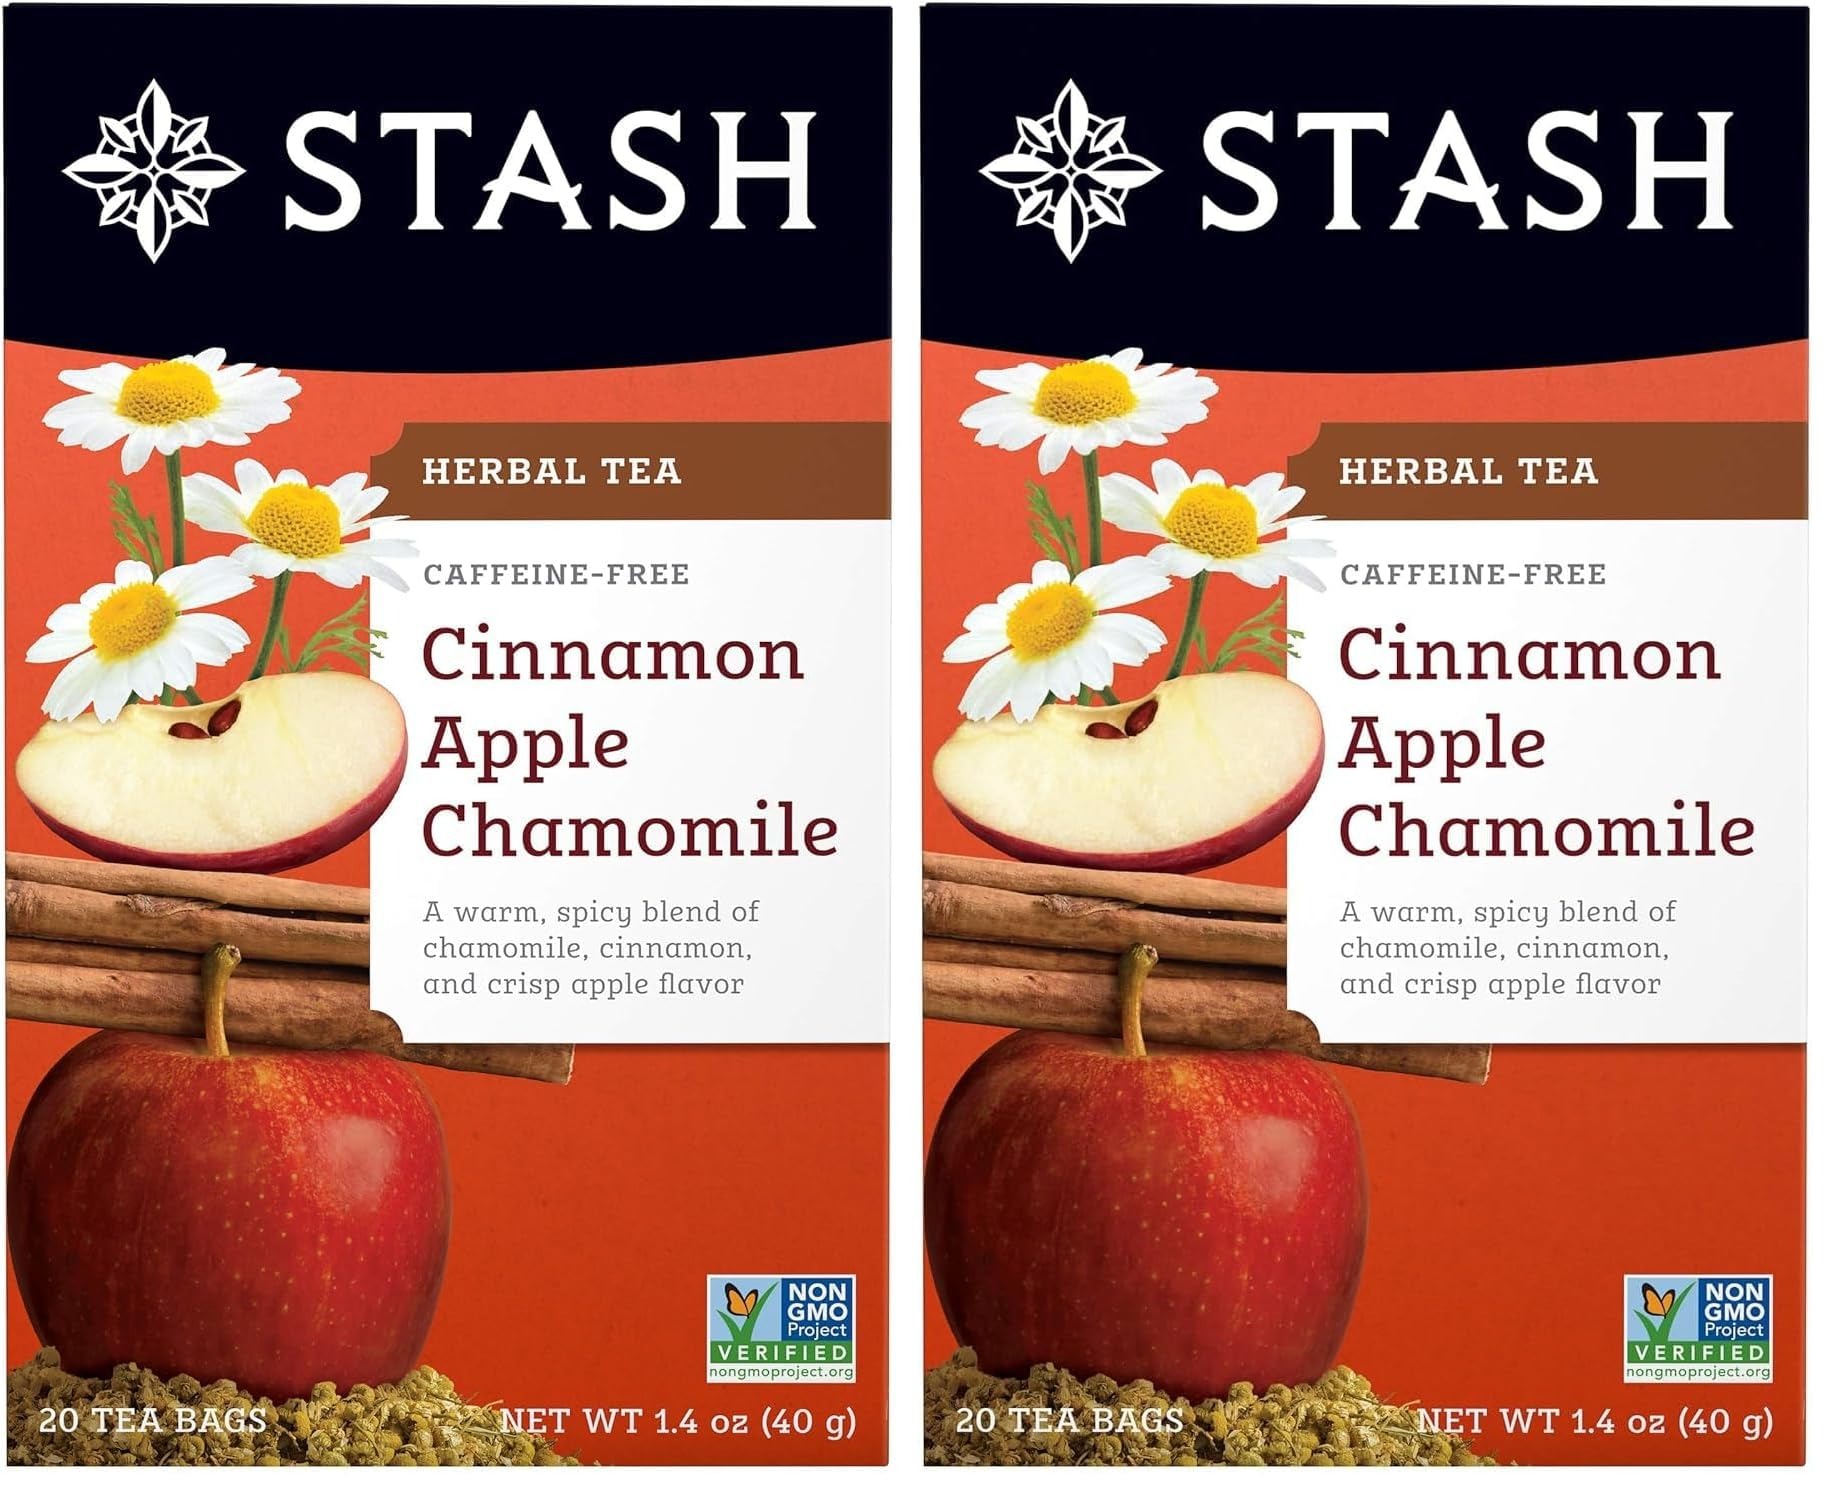
Item Name: Stash Cinnamon Apple Chamomile Herbal Tea, 20 Count (Pack of 2)
Bullet Point 1: The below information is per pack only
Bullet Point 2: SOOTHING SPICE: Spicy cinnamon and juicy apple tea perfectly compliment each other in this tempting blend that brings hot apple pie to mind--with none of the calories! A hint of chamomile adds a soothing touch to this aromatic tea
Bullet Point 3: Brewing up Goodness: All Stash Teas are Non-GMO Verified, Certified Kosher Parve, and never contain artificial ingredients. They also contain zero calories, so you can feel great about treating yourself!
Bullet Point 4: Proud to be a B Corp: B Corp certified companies are part of a global community redefining success by balancing profit with purpose. As a B Corp, we meet the highest standards of social and environmental impact, corporate governance, and transparency.
Bullet Point 5: Over 100 Flavors: With classic and unique flavors of black, green, chai, oolong, rooibos, and white teas, as well as gift sets, iced teas, sampler variety packs, and assorted loose-leaf teas, Stash has a little something special for everyone.
Bullet Point 6: Who we are: Stash was brought to life by two hippies in Portland, OR in the 1970's. We’re proudly family-owned, minority-owned and woman led.
Value: 40.0
Unit: Count

Price: 10